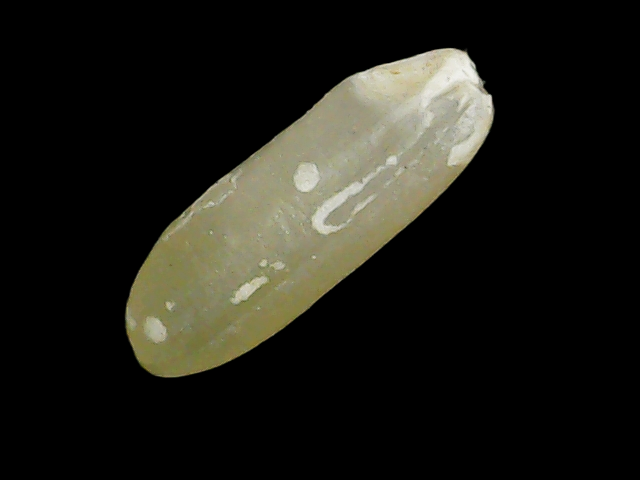
Rice variety: Binadhan11